Partridge 1885

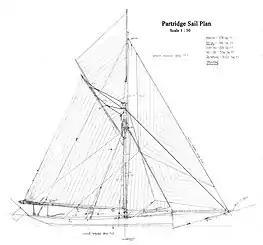
Partridge's Original Sail Plan

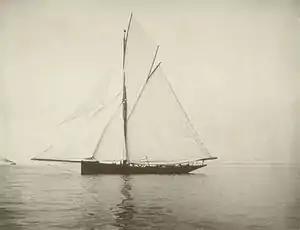
"Genesta" The 1885 America's Cup Challenger designed by J. Beaver Webb as photographed by Nathaniel Livermore Stebbins was broken up in 1900.

She was built to Lloyds 100A1 and subsequently appeared in the Lloyds register up until 1923. Her original first entry certificate and survey report, including a midship section drawing, are to this day still in the Lloyds archives in London. Virtually all other records of her were destroyed during the Second World War during bombing raids; in particular Camper and Nicholson's and Ratsey and Lapthorn lost many plans. Beken of Cowes have a photograph of her sister ship, Polyanthus, rigged as a yawl and built a year earlier.